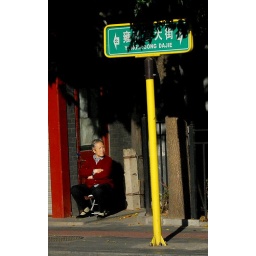
Seated lady by street sign DSC_0094